Mauricio Cabrera

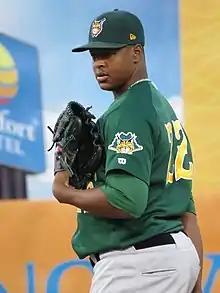
Cabrera with the Lynchburg Hillcats in 2014

Mauricio Adolfo Cabrera Valdez (born September 22, 1993) is a Dominican professional baseball pitcher for the Tigres de Quintana Roo of the Mexican League. He has previously played in Major League Baseball (MLB) for the Atlanta Braves.